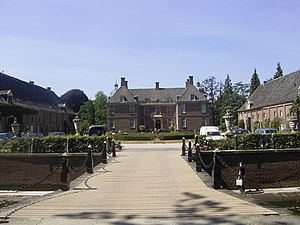
Doetinchem
Slangenburg slot
Doetinchem er en kommune og by i det østlige Holland, med et indbyggertal på cirka 56.100.